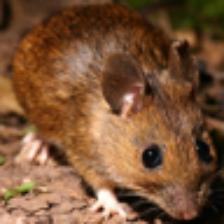
Label: NonHuman